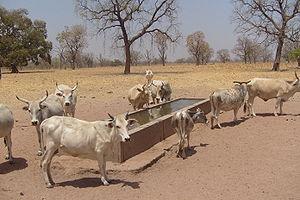
Tambacounda est la plus grande ville du Sénégal oriental, dont elle est la capitale administrative.